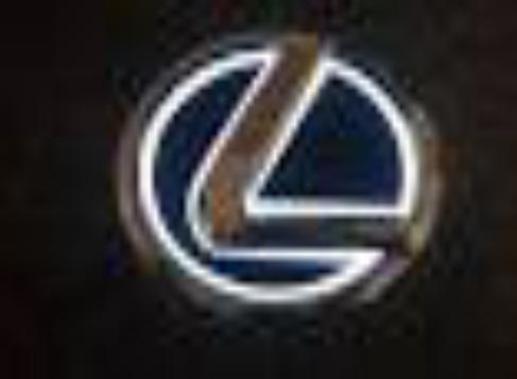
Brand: lexus-2
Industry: Transportation